Hales Mansion

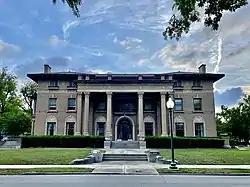

The Hales Mansion is a mansion built in 1916 in the Heritage Hills neighborhood of Oklahoma City, Oklahoma, United States.